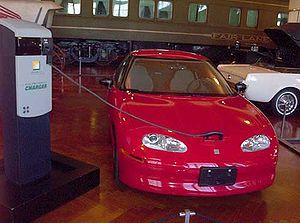
L'EV1 fut la première voiture électrique de série produite par General Motors aux États-Unis et fut le seul véhicule de l'histoire de cette société à porter la marque « General Motors ». Cette voiture de deux places, construite de 1996 à 1999, était uniquement disponible en location longue durée et non à la vente.